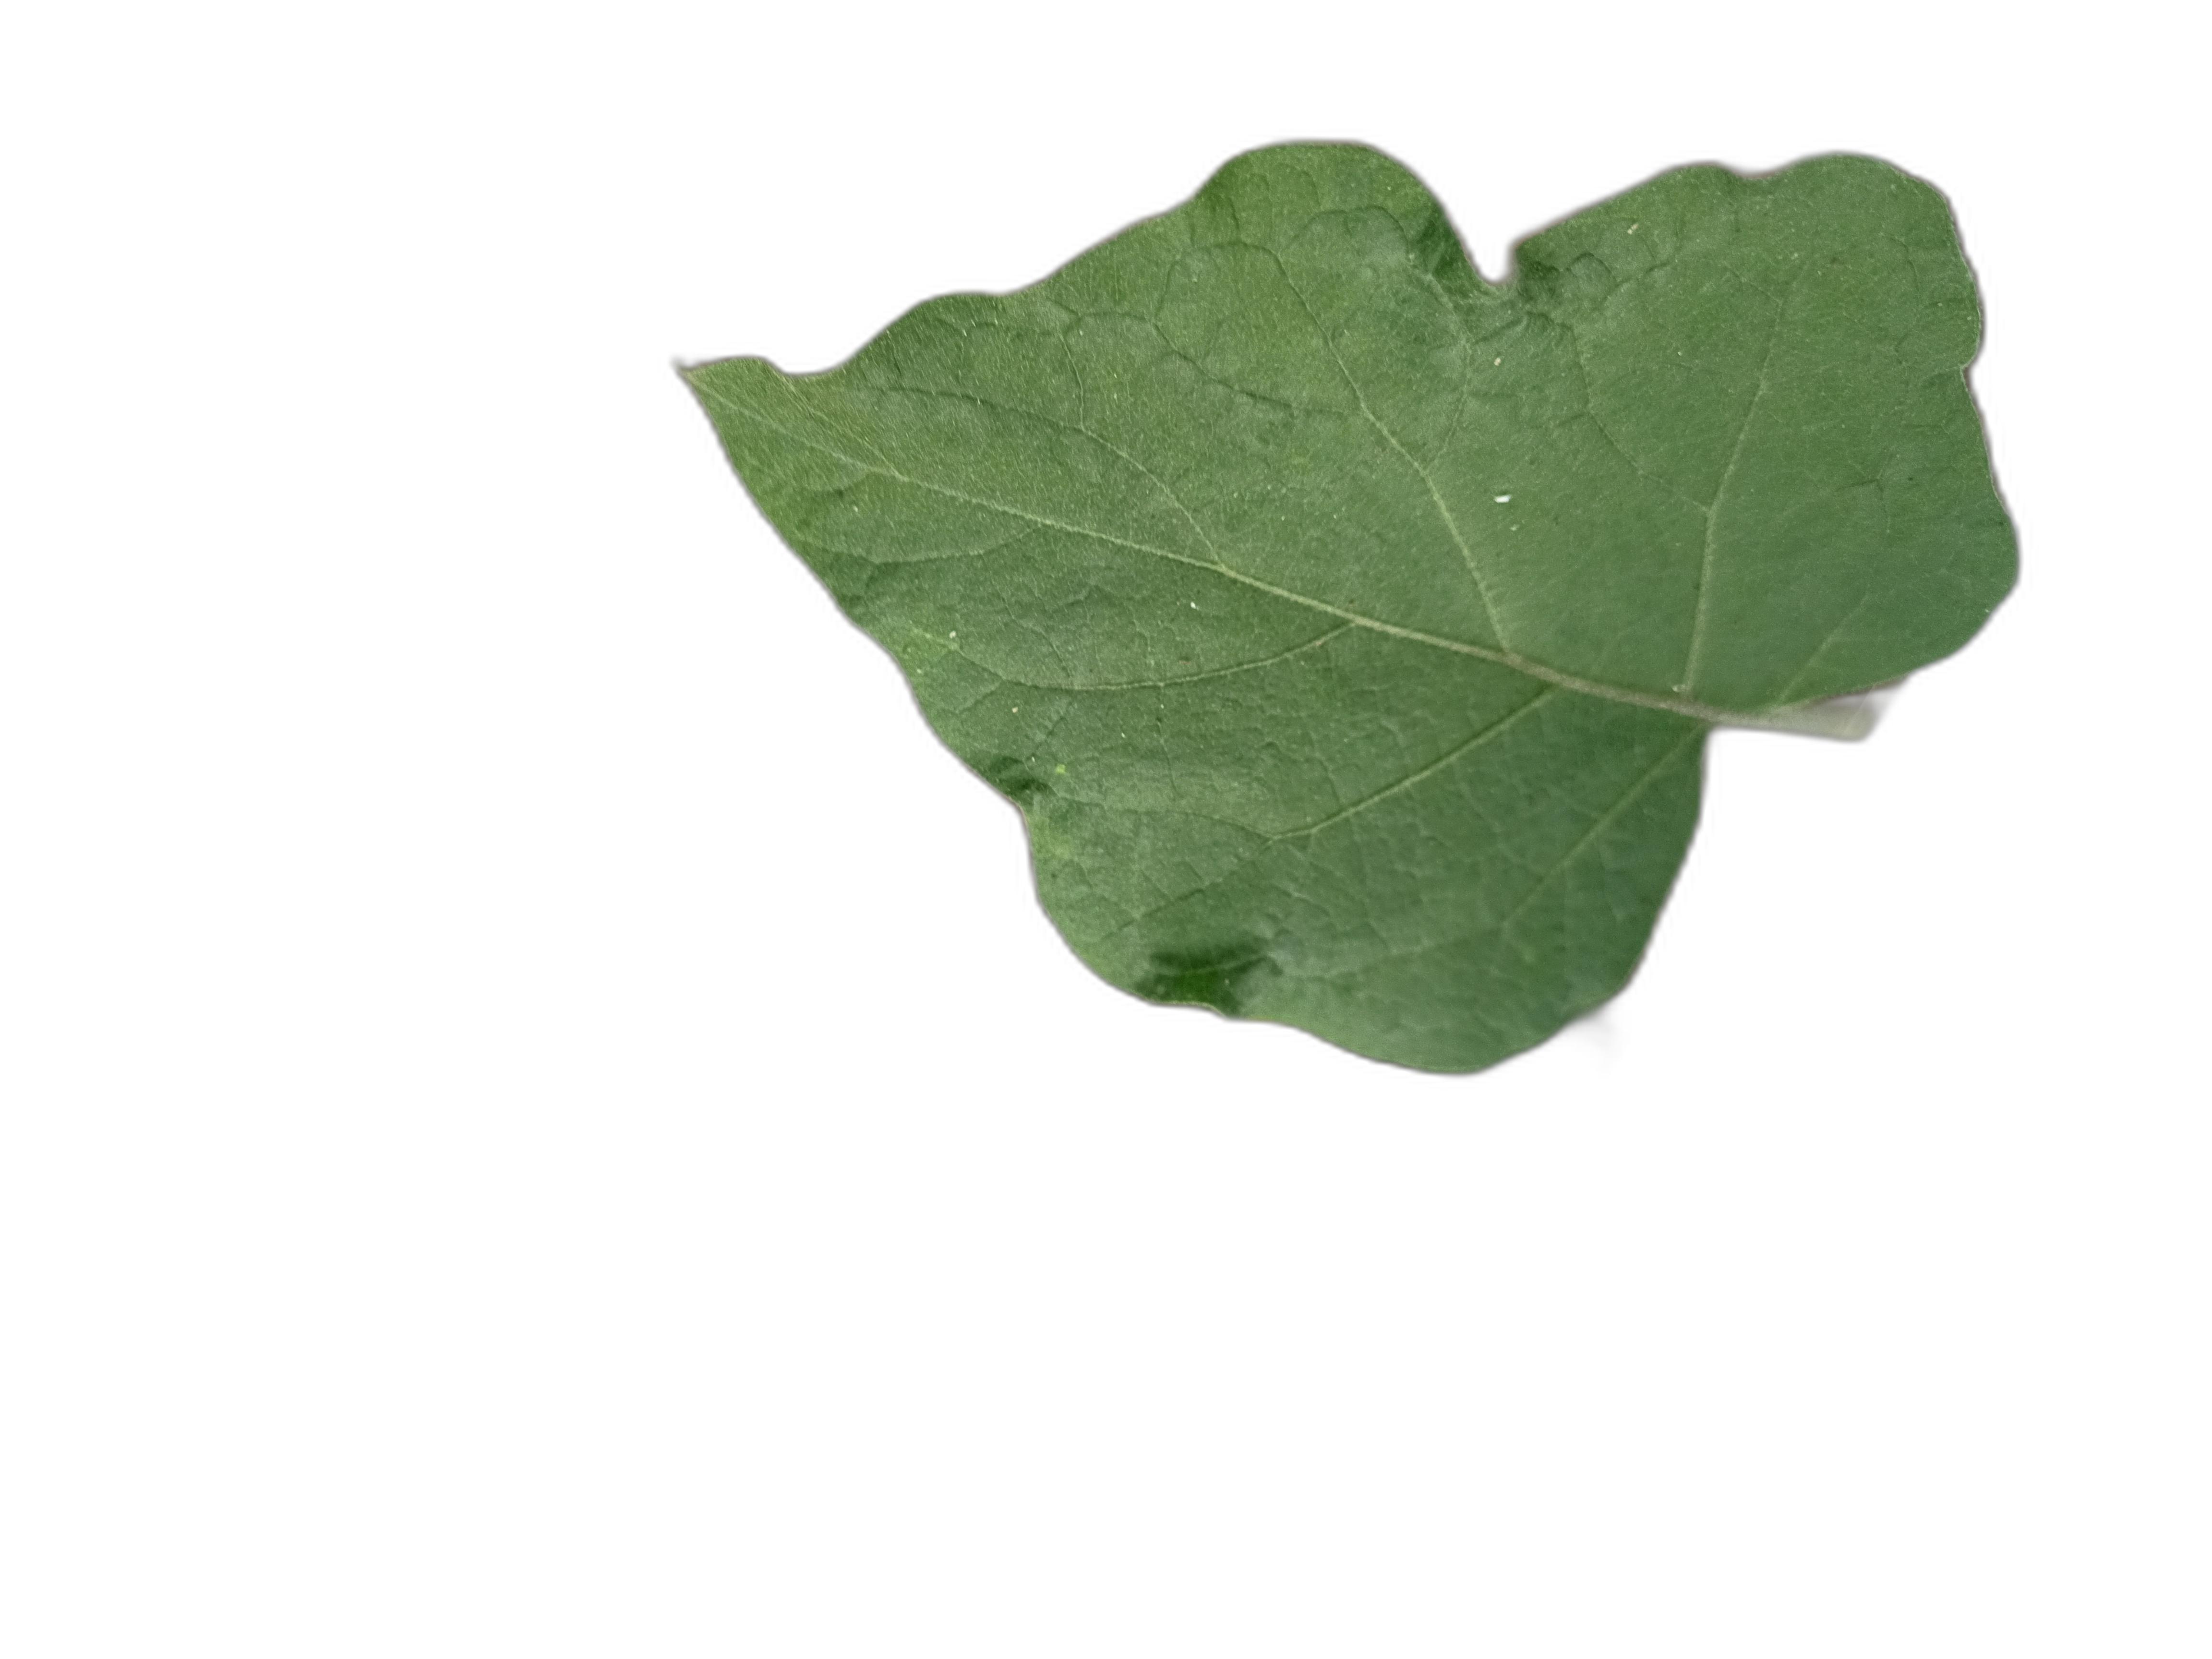
Label: Healthy Leaf